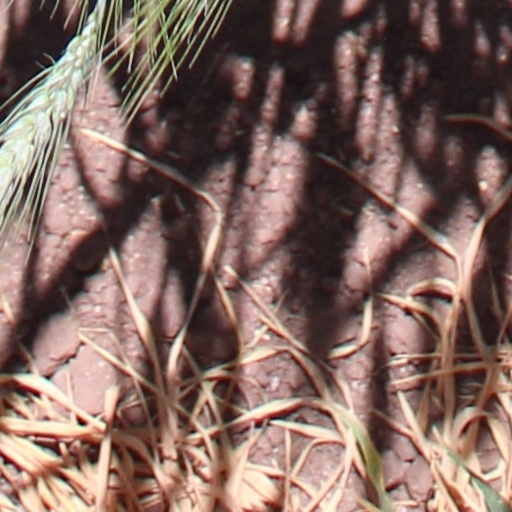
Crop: wheat